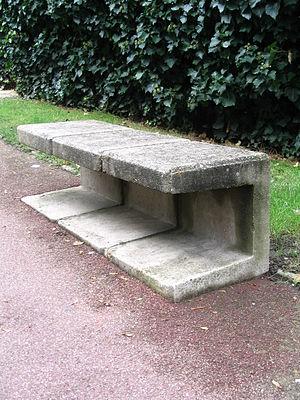
Mobilier urbain Auteur/author:P.Charpiat - 2006
Un jardin public est un terrain enclos, paysagé et planté destiné à la promenade ou à l’agrément du public.